Peter Arno

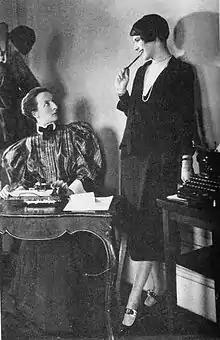

In 1927 he married Lois Long, a popular "New Yorker" columnist and fashion editor who wrote under the pseudonym "Lipstick." Their one daughter, Patricia, was born September 18, 1928, and the couple divorced in 1930. Arno later married debutante Mary Livingston Lansing in August 1935; they divorced in July 1939.